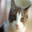
Label: cat